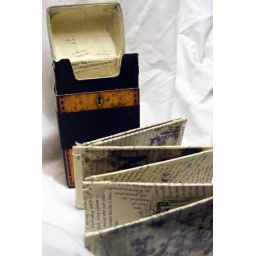
Open box with the leporello book in foreground.